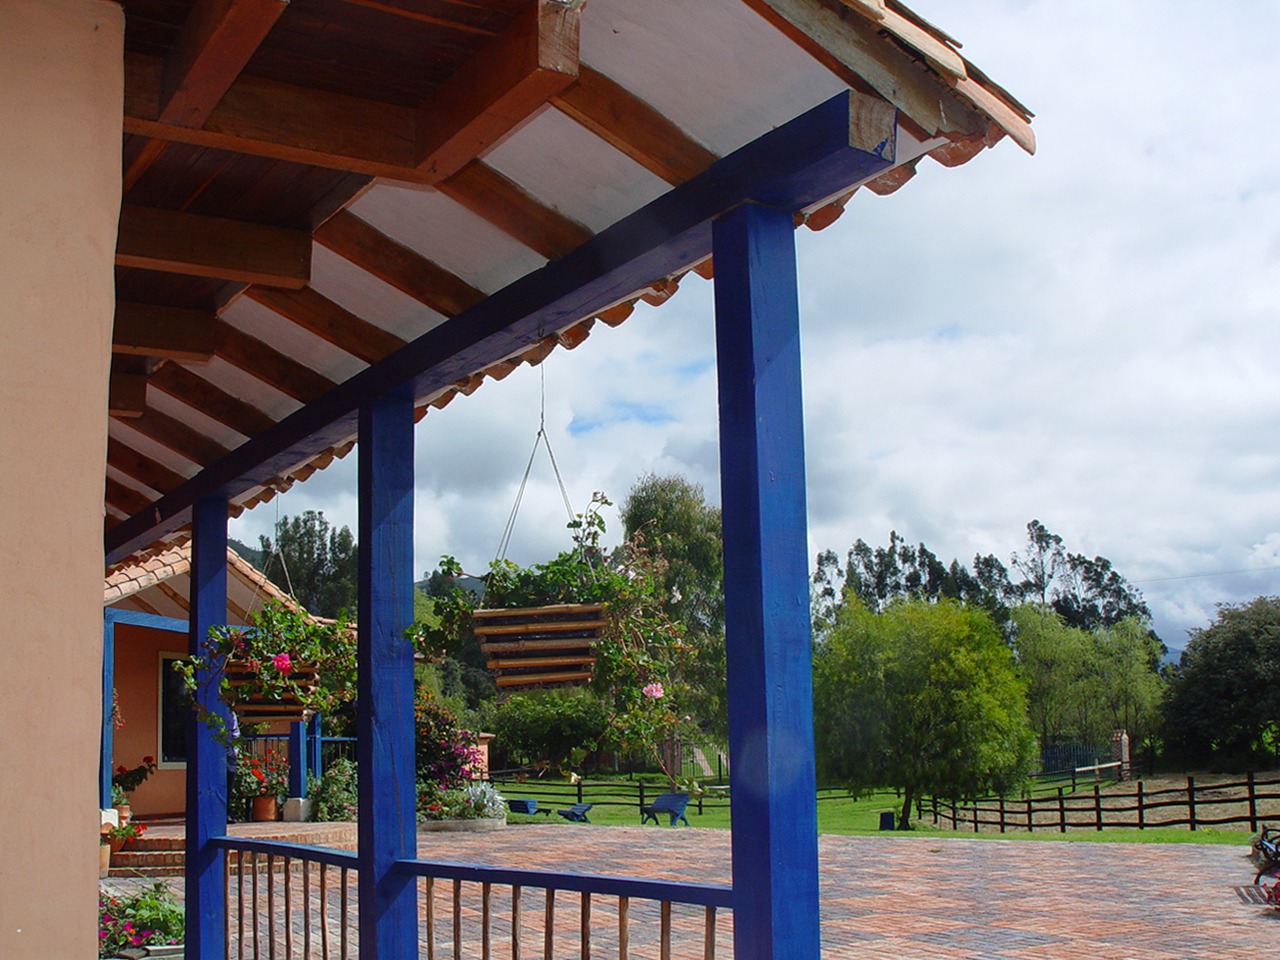
architecture, house, home, estate, colombia, pergola, cundinamarca, campestre, outdoor structure, tabio